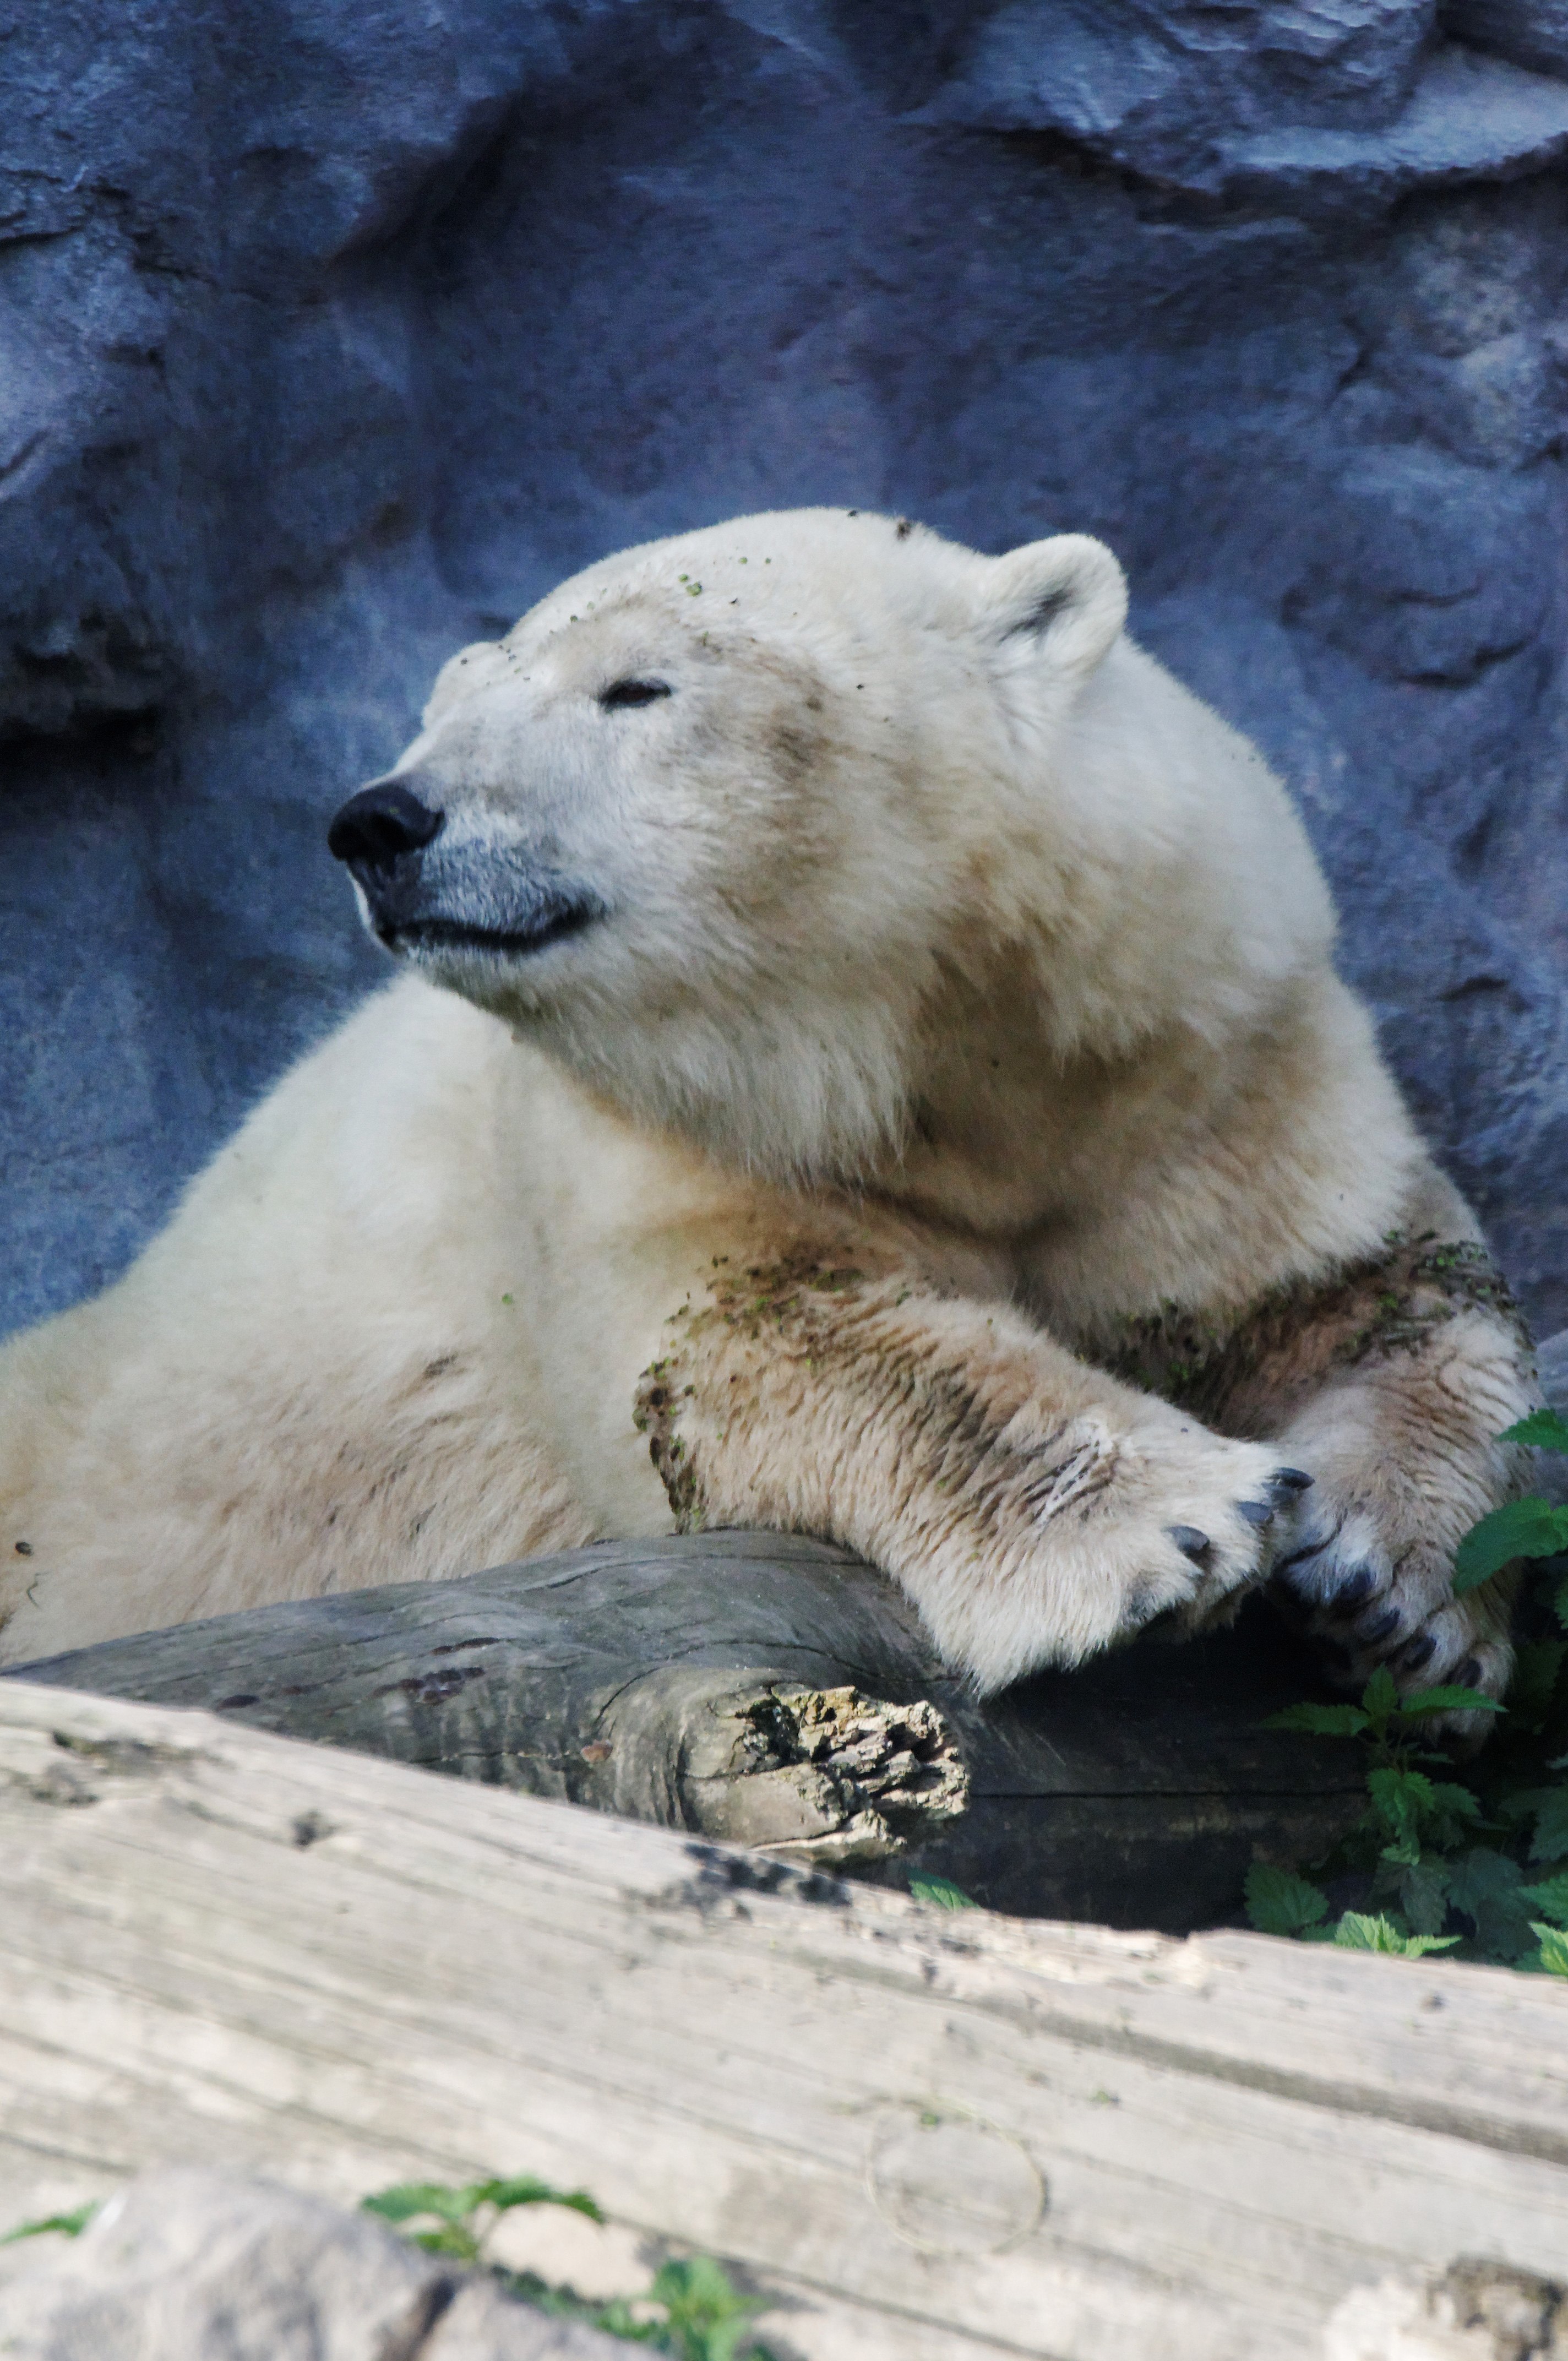
rock, animal, bear, wildlife, zoo, fur, portrait, mammal, rest, fauna, polar bear, enclosure, vertebrate, luck, feelings, dog breed group